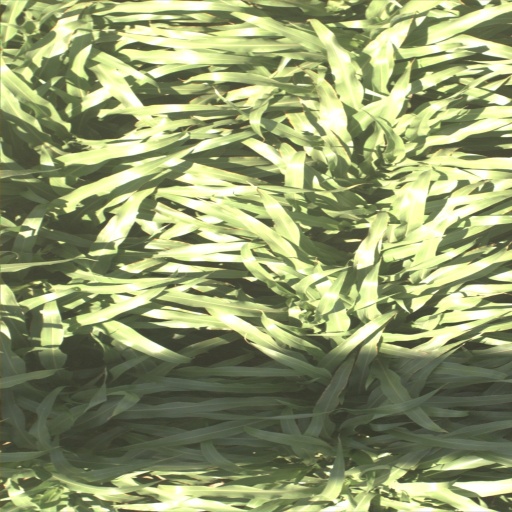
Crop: sorghum